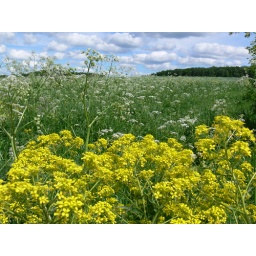
Yellow and white flowers in the field